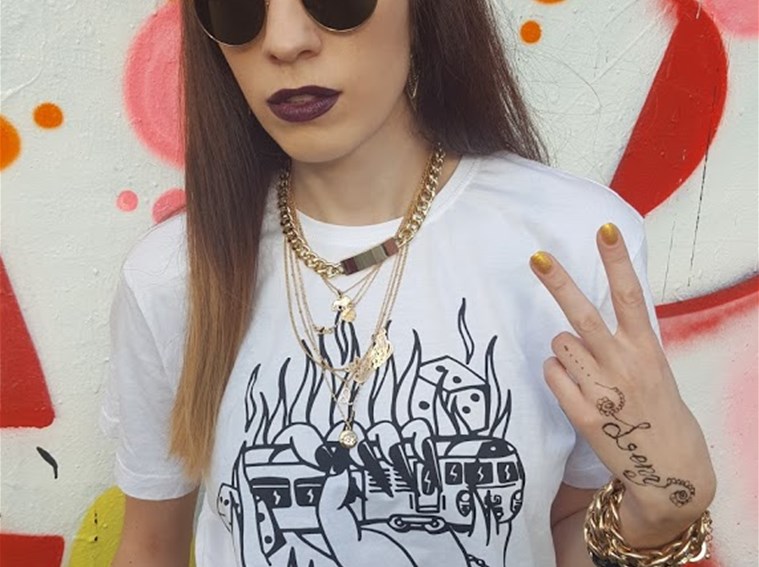
Gender: women